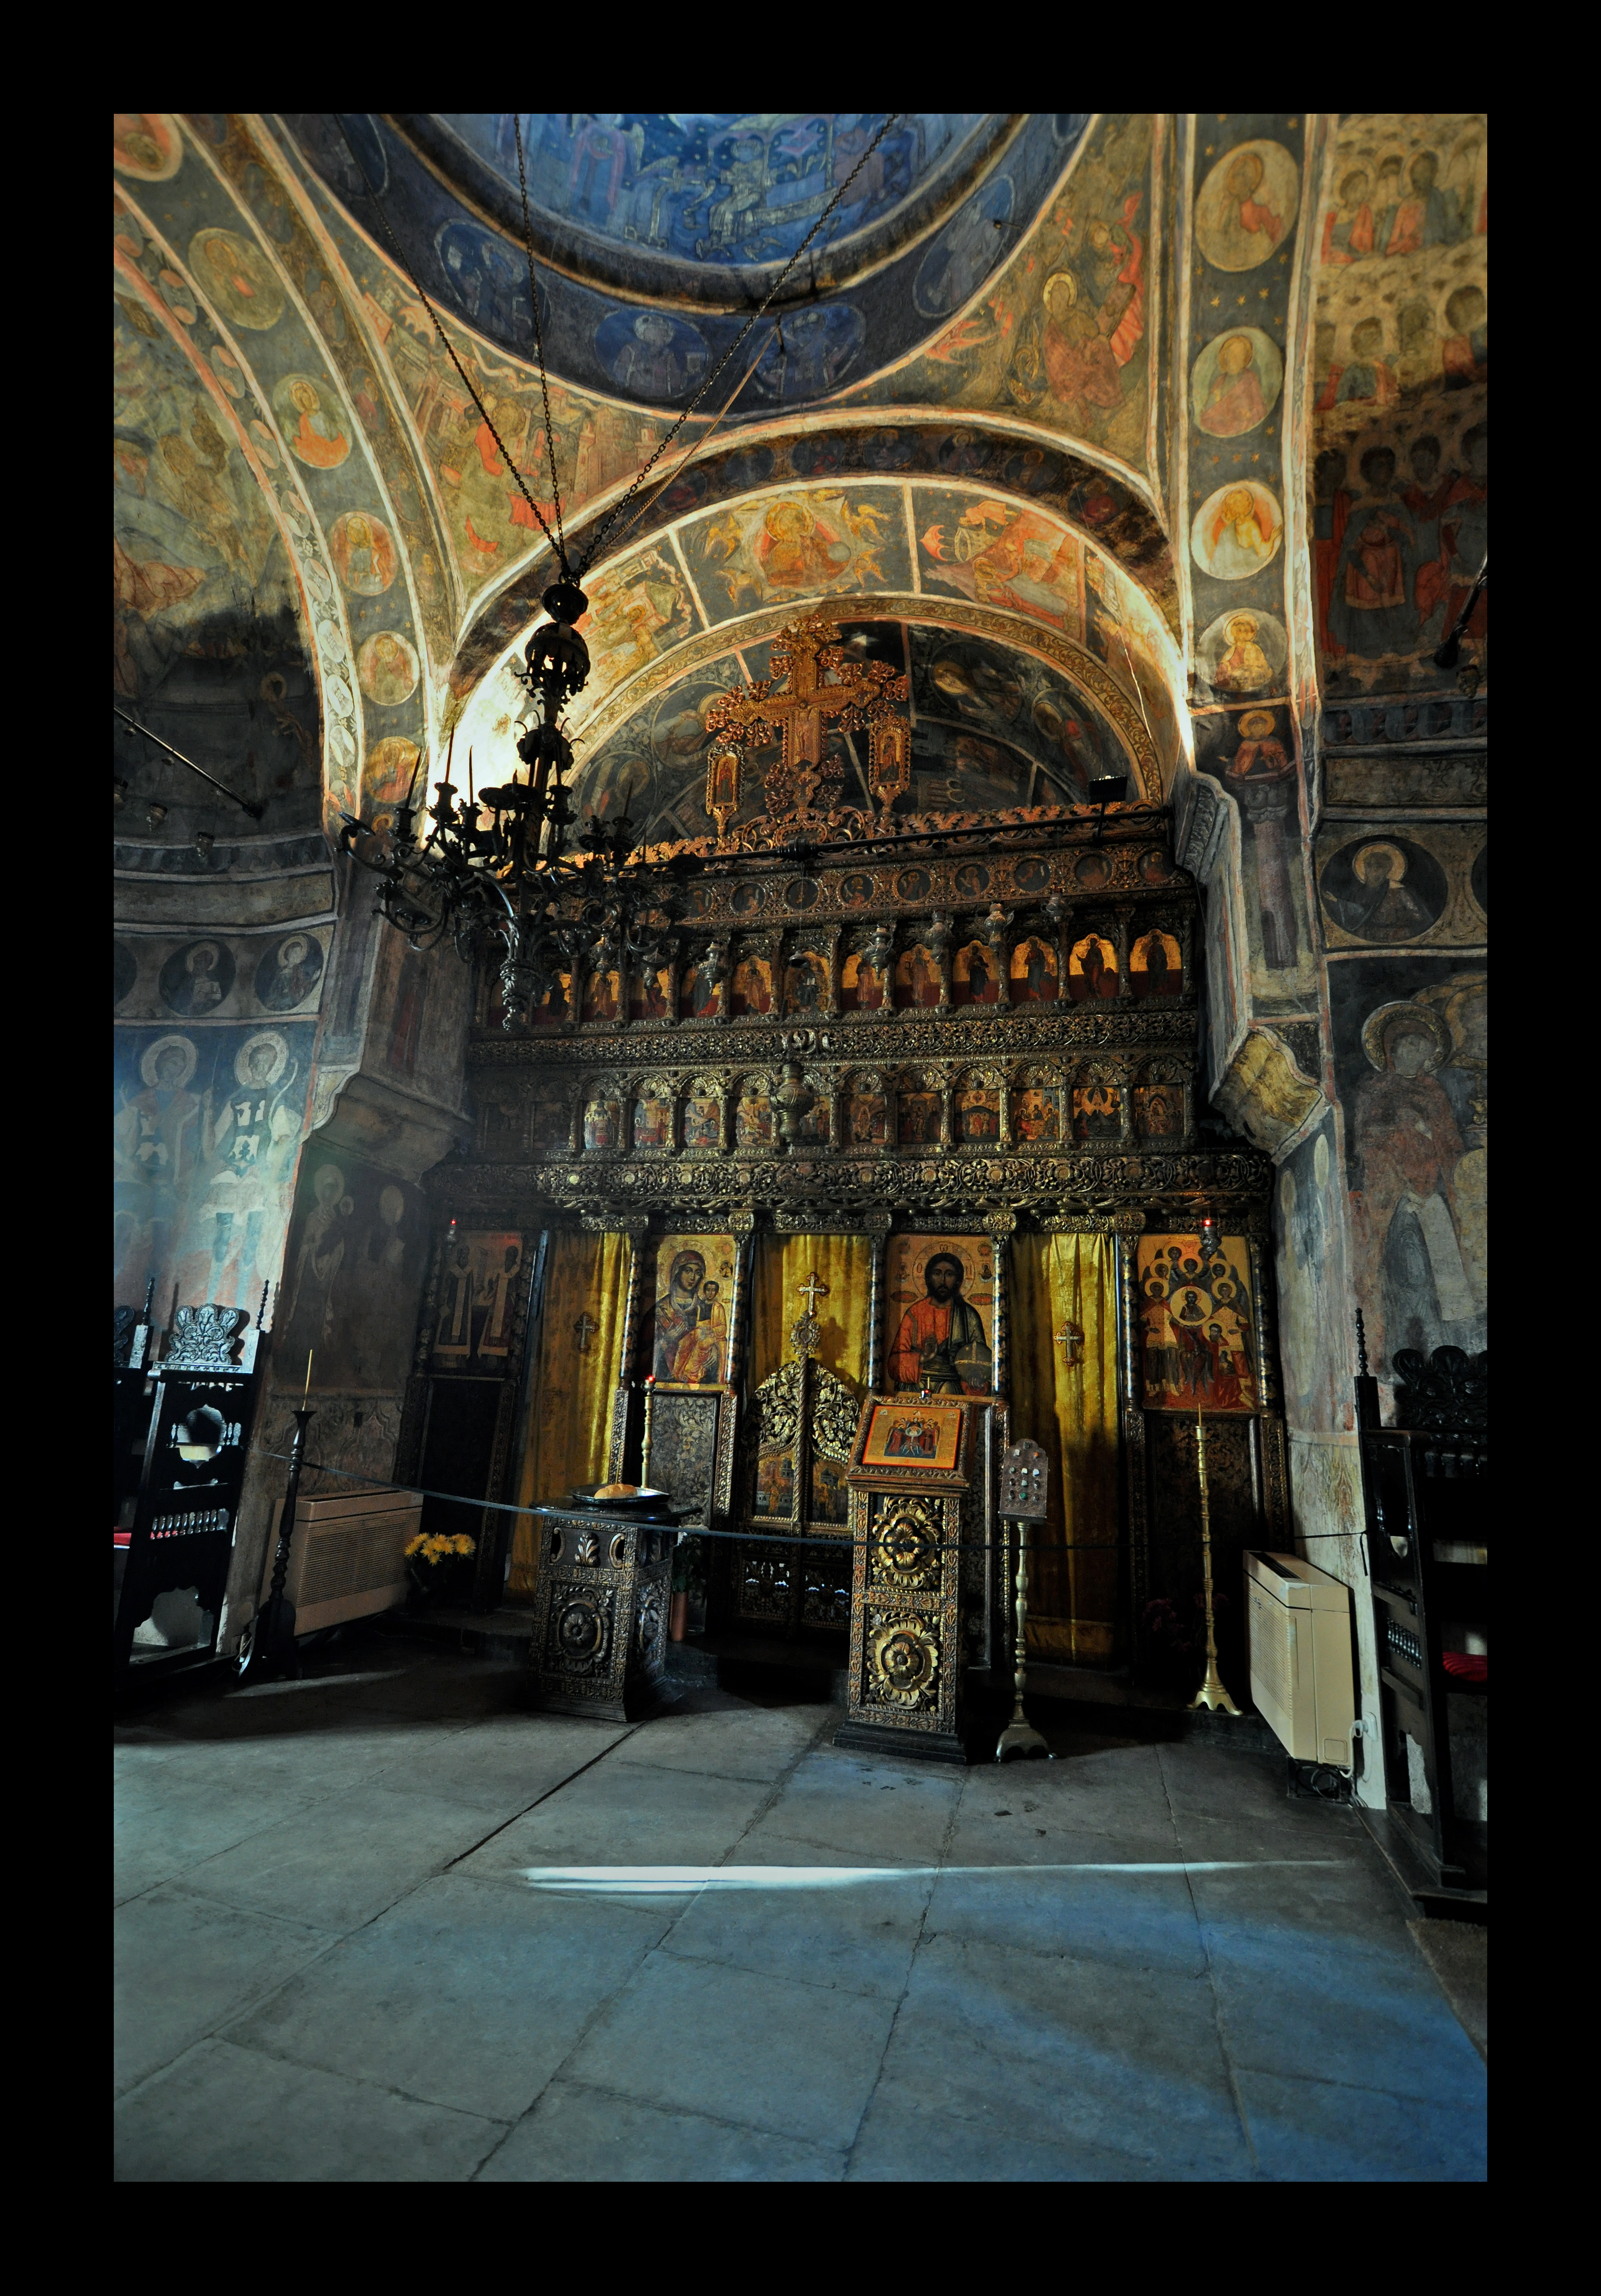
light, architecture, photography, interior, building, photo, europe, arch, religion, church, cathedral, nikon, christian, photos, religious, art, de, monastery, symmetry, churches, fotografie, christianity, romana, arc, orthodox, eastern, fresco, icon, romania, icons, bucharest, convent, d90, bor, biserica, arhitectura, orthodoxy, lumina, romanian, iconostas, iconostasis, ortodoxa, ortodox, fresca, frescoes, manastirea, manastire, ortodoxia, ortodoxie, ecclesiastical, bisericeasc, cladire, edificiu, bucuresti, centrulvechi, lipscani, stavro, stavropoleos, brancovenesc, 1724, eik n, cre tinism, cre tin, ancient history